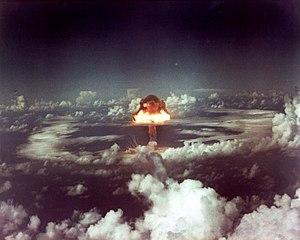
L’opération Ivy est le nom donné à deux essais nucléaires américains qui a, dans les années 1950, inauguré l'ère thermonucléaire et favorisé le durcissement de la Guerre froide. Cette opération a vu le premier « vrai » essai thermonucléaire, dont le nom de code était Ivy Mike. Cette opération constitue la huitième série d’essais nucléaires des États-Unis, venant après l'opération Tumbler-Snapper et avant l'opération Upshot-Knothole.
La guerre froide est la période de tensions et de confrontations idéologiques et politiques entre les deux superpuissances que furent les États-Unis et l’URSS et leurs alliés respectifs, entre 1947 et la dislocation de l'Union soviétique en 1991.
Ivy King était la plus puissante bombe nucléaire utilisant uniquement la fission jamais testée par les États-Unis. La bombe a été testée par l'administration Truman dans le cadre de l'opération Ivy. Cette série d'essais impliquait le développement d'armes nucléaires très puissantes en réponse au programme d'armement nucléaire de l’Union soviétique.